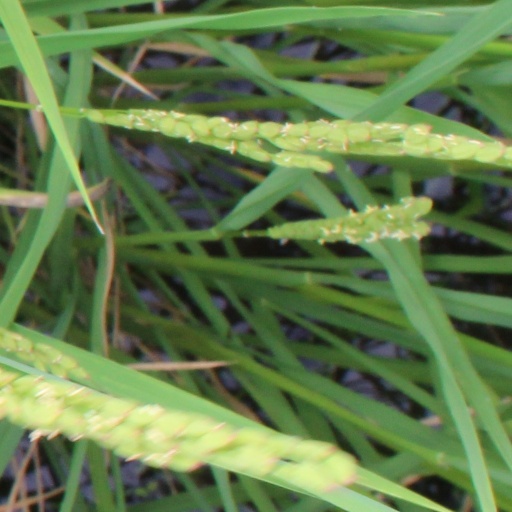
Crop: rice